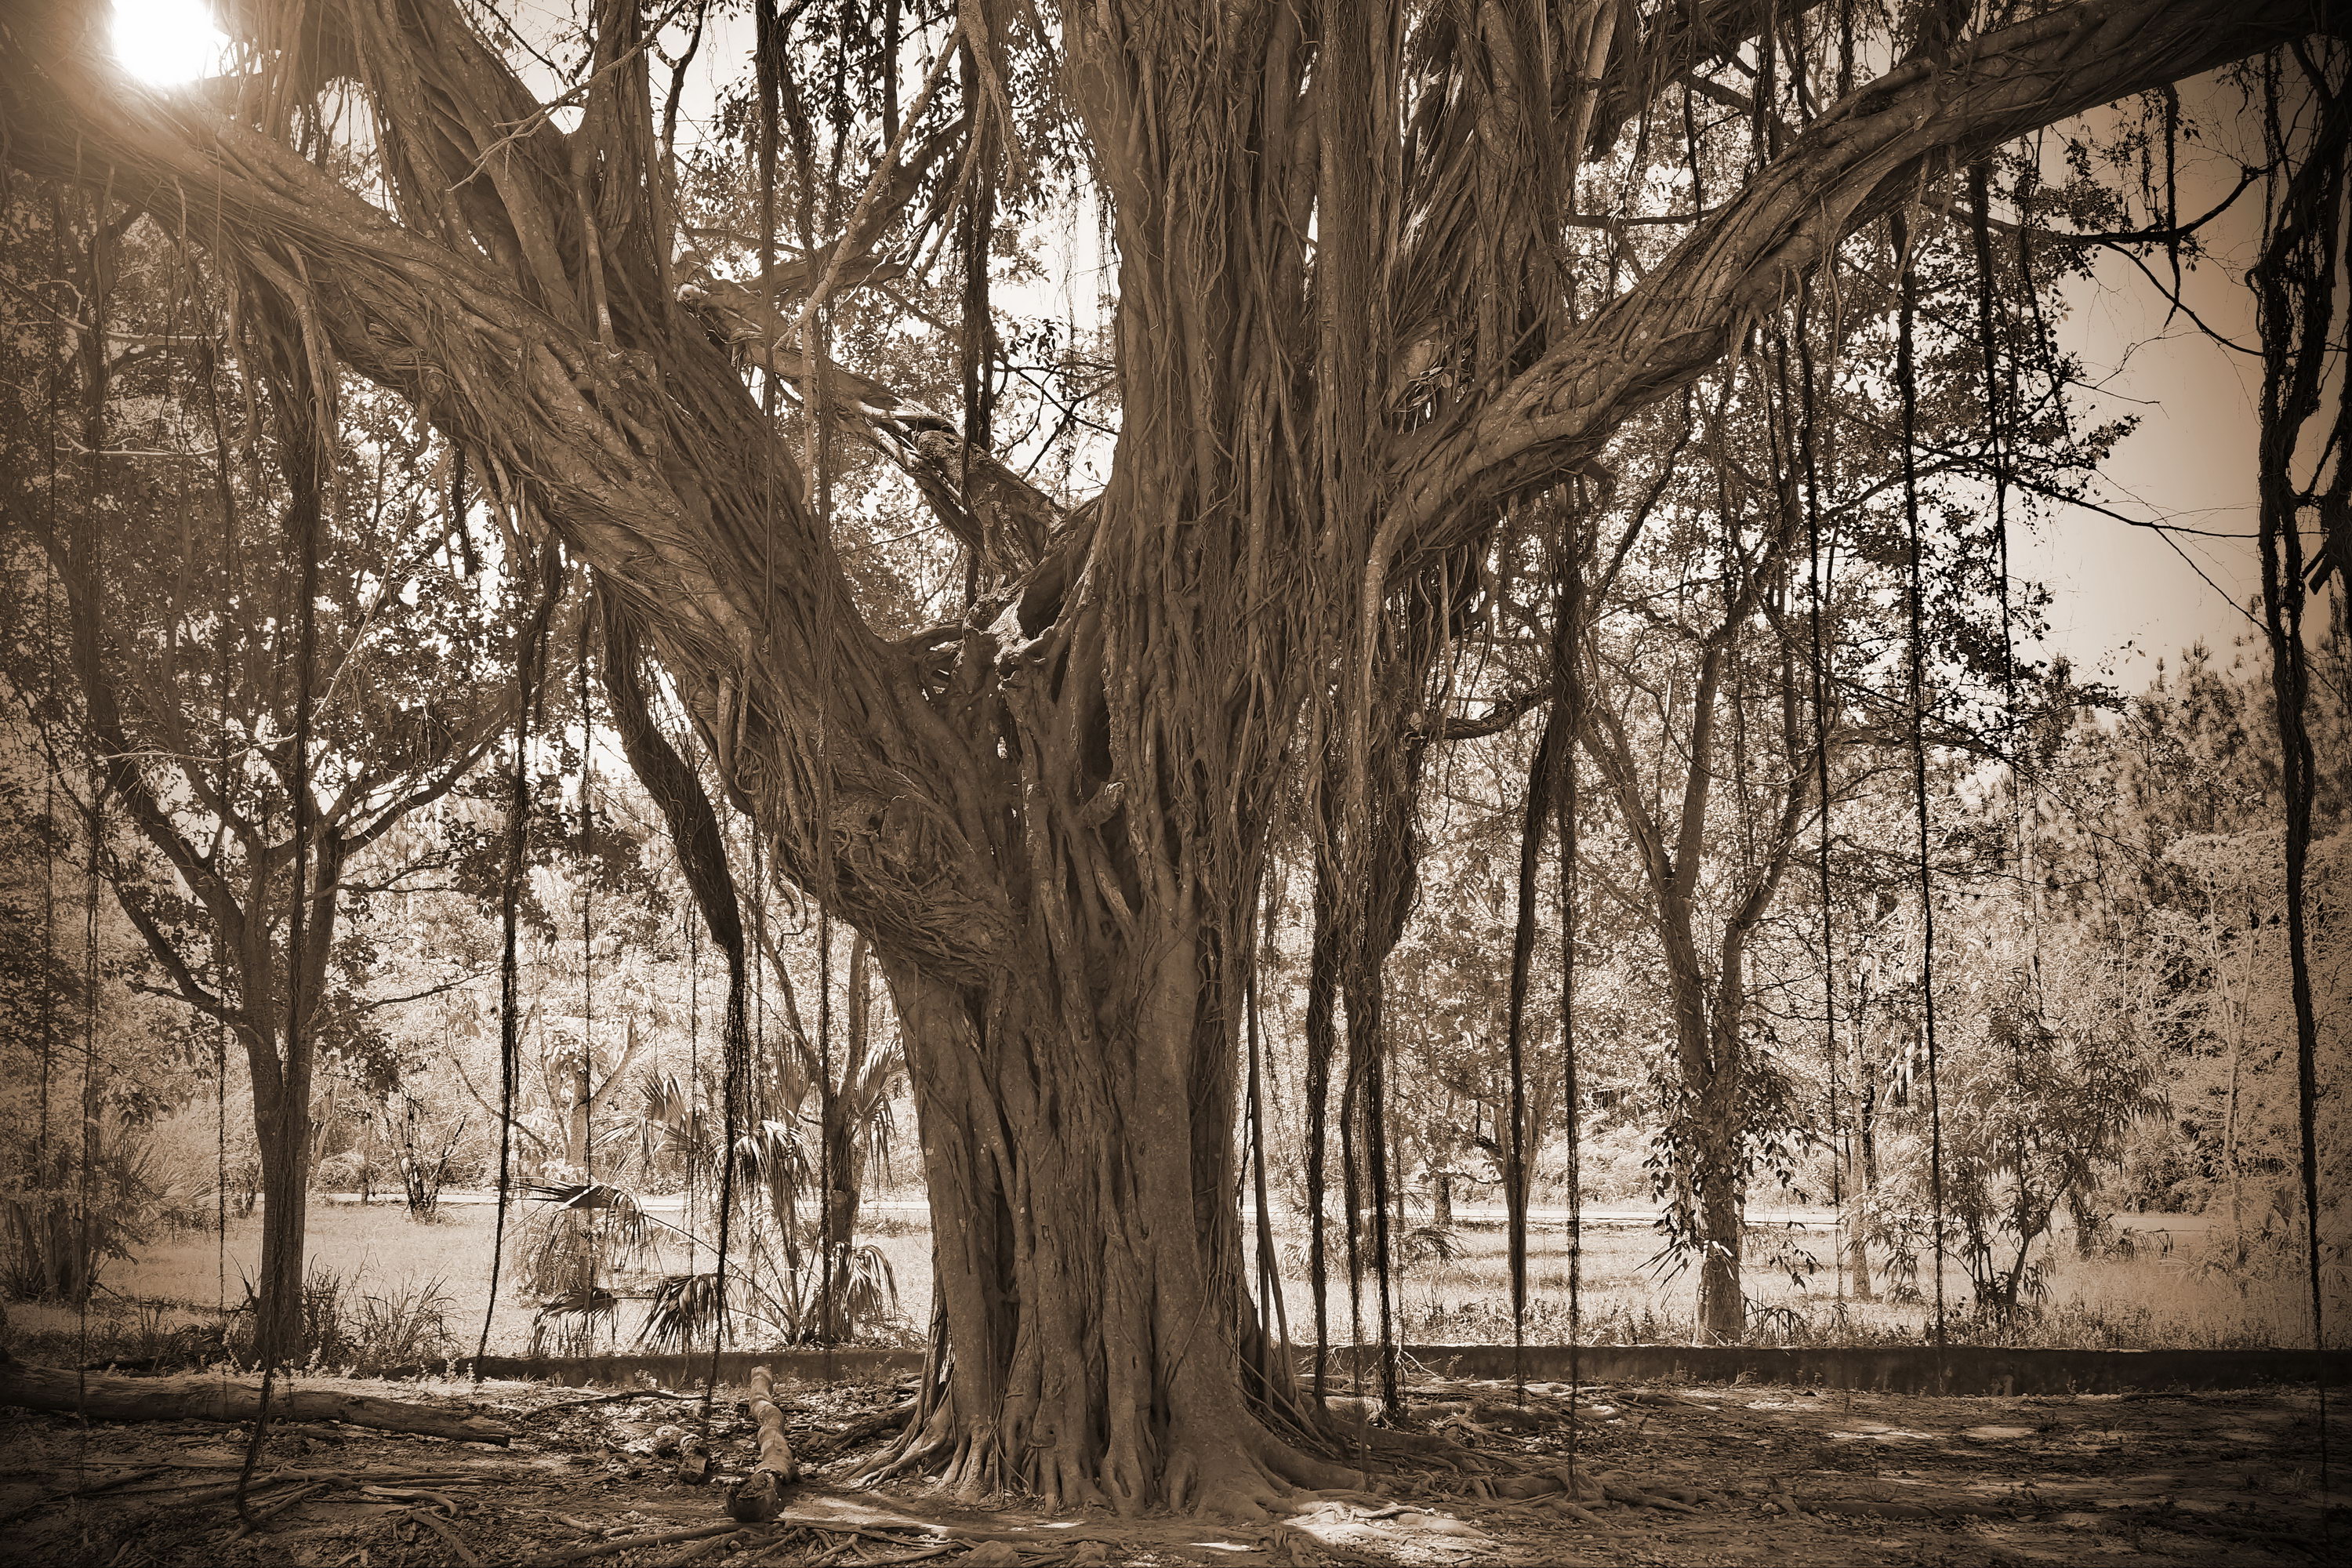
tree, nature, forest, branch, winter, black and white, plant, wood, sunlight, morning, leaf, trunk, zoo, autumn, monochrome, season, 2013, miami, woodland, habitat, monochrome photography, natural environment, atmospheric phenomenon, woody plant